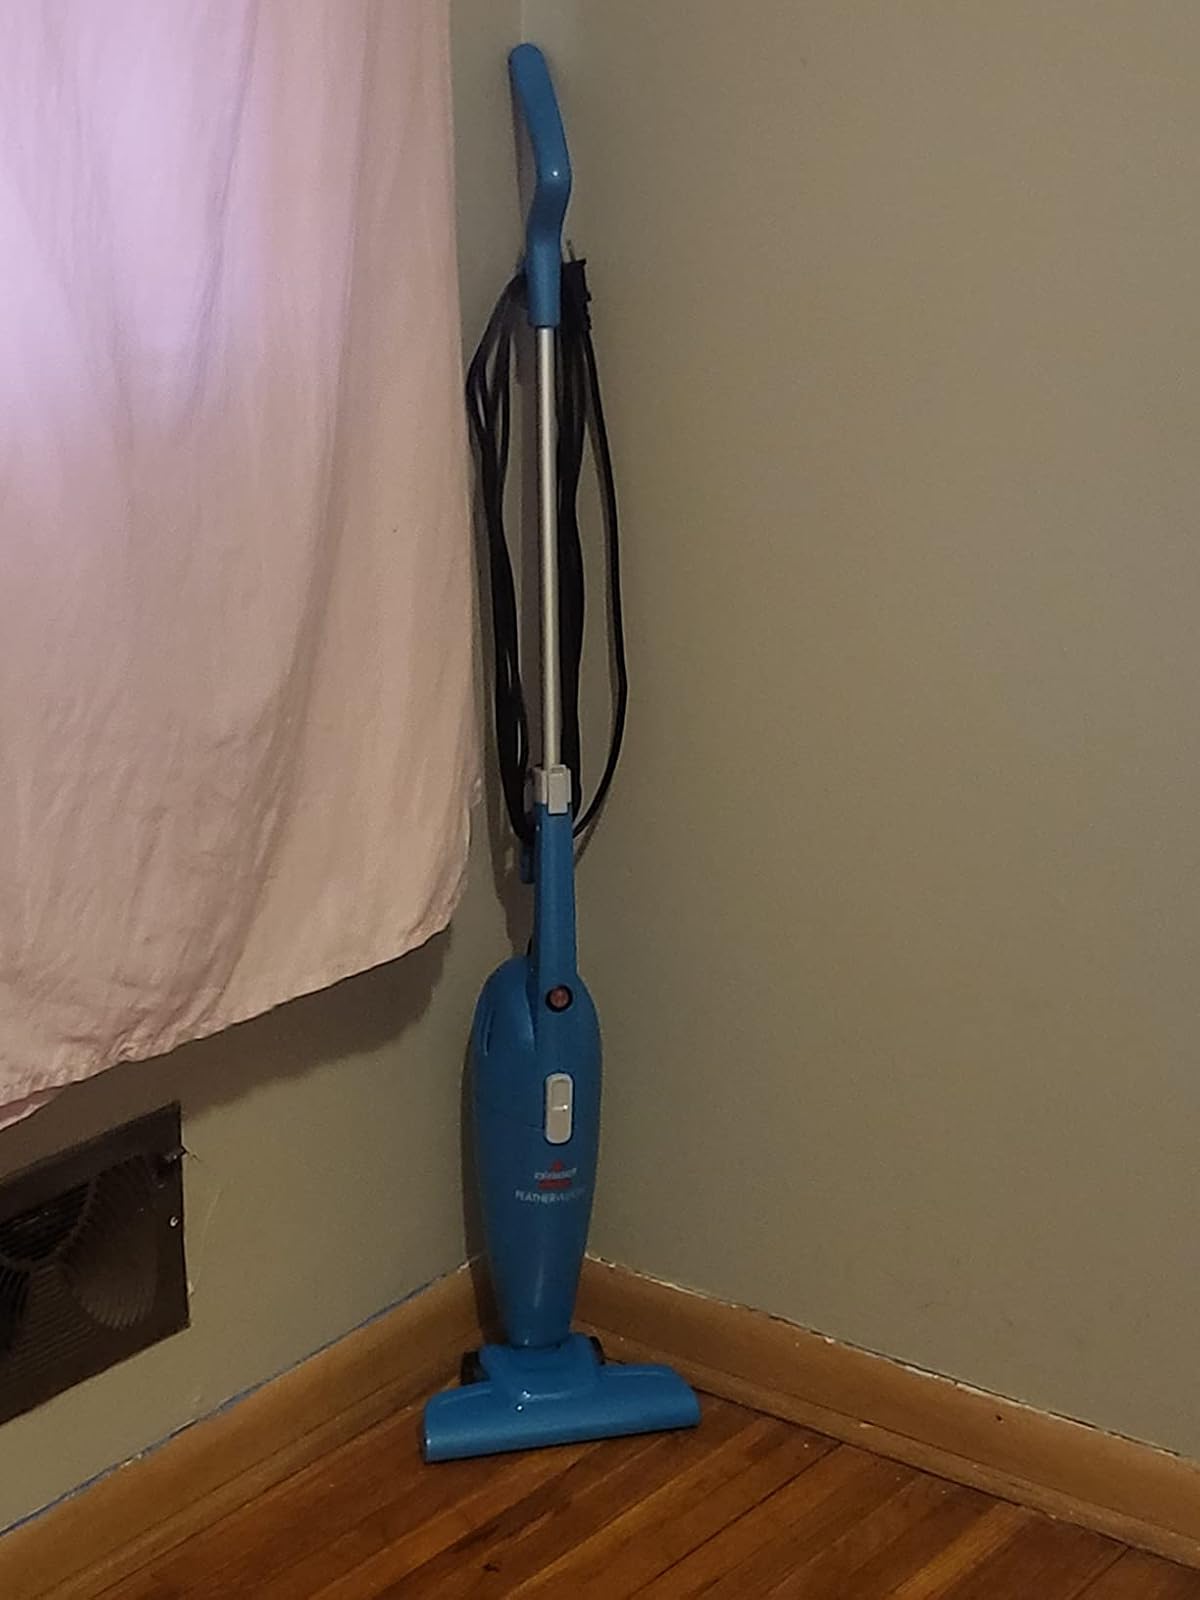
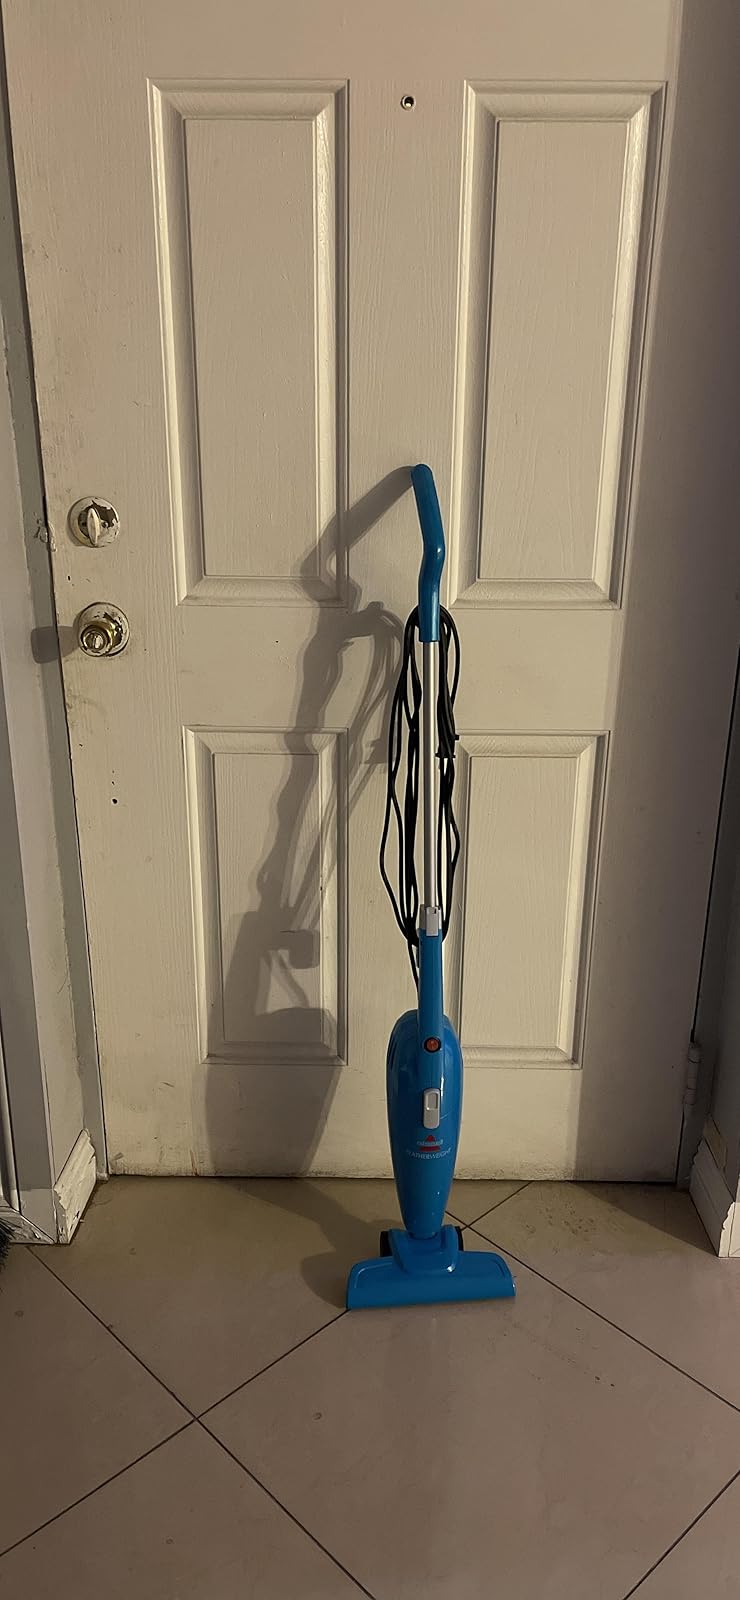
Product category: items_vacuum
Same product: yes